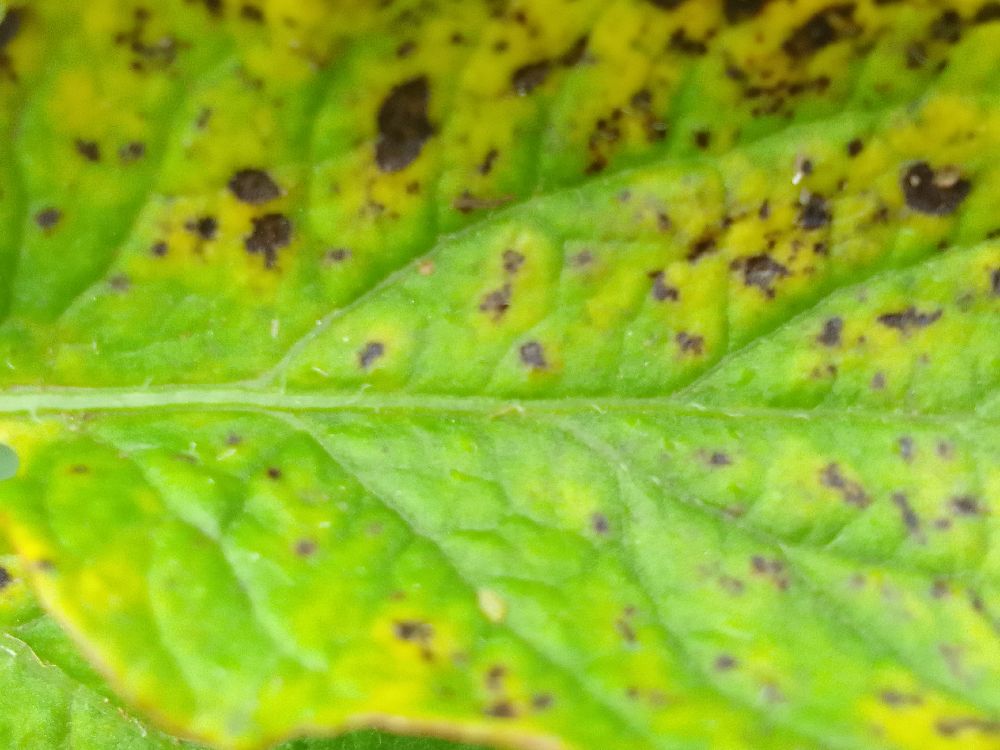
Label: Early blight